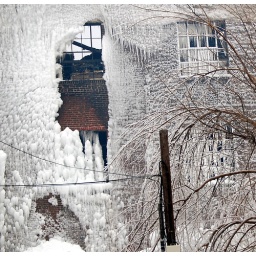
window blows out while wall is covered in water, freezes in mid air